Disc tumbler lock

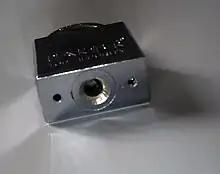
The underside of a disc tumbler lock

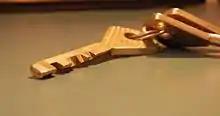
A key for a disc tumbler lock

A disc tumbler or disc detainer lock is a lock composed of slotted rotating detainer discs. The lock was invented by Finnish founder of Abloy, Emil Henriksson (1886–1959) in 1907 and first manufactured under the Abloy brand in 1918.